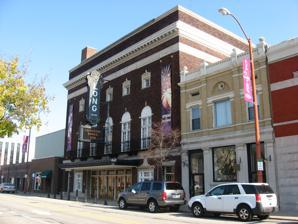
Building: Mars Theatre
Country: United States of America
Year built: 1921
United States historic place United States historic place Mars Theatre U.S. National Register of Historic Places Mars Theatre, November 2009 Show map of Tippecanoe County, Indiana Show map of Indiana Show map of the United States Location 11 N. 6th St., Lafayette, Indiana Coordinates 40°25′6″N 86°53′25″W / 40.41833°N 86.89028°W / 40.41833; -86.89028 Area less than one acre Built 1921 ( 1921 ) Architect Nicol, Scholer, & Hoffman; Kemmer Construction Co. Architectural style Colonial Revival, Georgian Revival NRHP reference No. 81000030 Added to NRHP January 26, 1981 Mars Theatre is a historic theatre building in Lafayette , Tippecanoe County, Indiana .  It was built in 1921, and is a four-story, rectangular, Georgian Revival style brick building, with limestone ornamentation and terra cotta panels. It measures 69 feet, 4 inches, wide and 141 feet, 4 inches deep.  It was originally built as a vaudeville theater and sat 1,205 patrons. The building houses the Denis H. Long Center for the Performing Arts. It was listed on the National Register of Historic Places in 1981. References